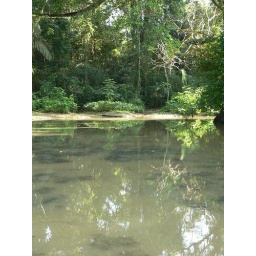
The forest reflected in the lake is as real as the forest growing above the ground.